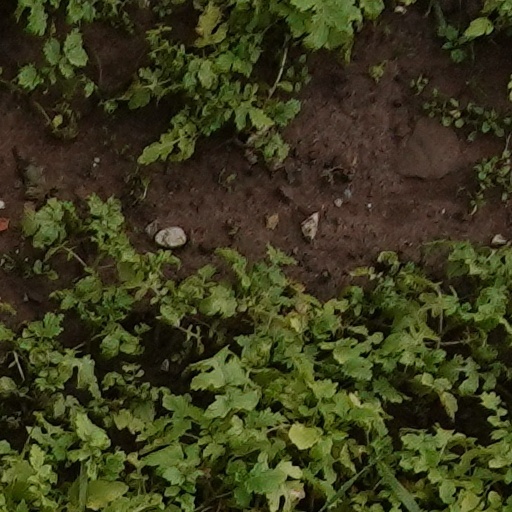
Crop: wheat